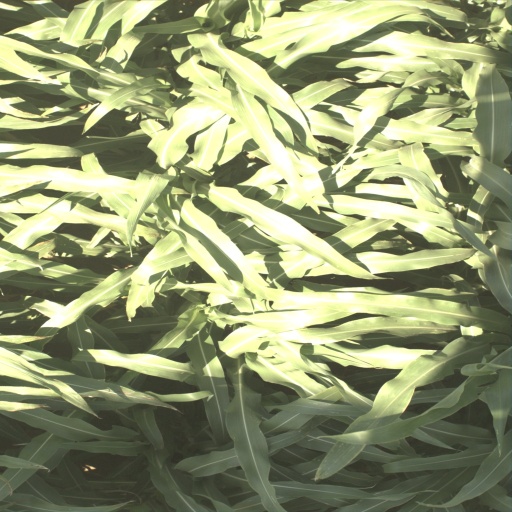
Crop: sorghum